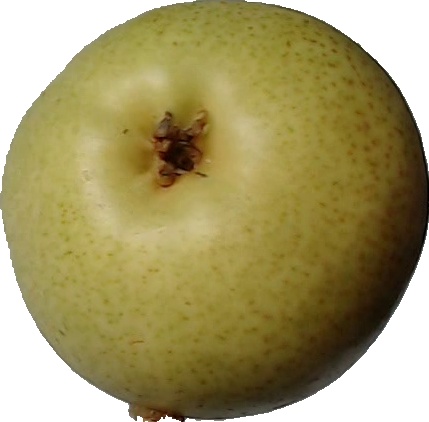
Label: pear_1